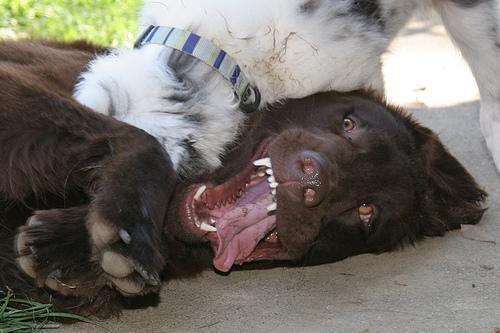
flat-coated_retriever